Silang, Cavite

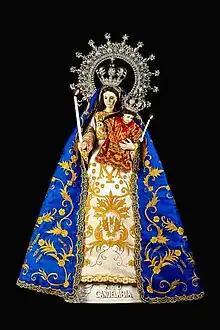
Our Lady of Candelaria, Patroness of Silang, Cavite

The majority of the people in Silang are adherents of the Christian Faith, composed of Roman Catholics, Members Church of God International, Protestants, and members of independent Christian groups. Majority of the Christian population is composed of Roman Catholics under the jurisdiction of the Diocese of Imus.